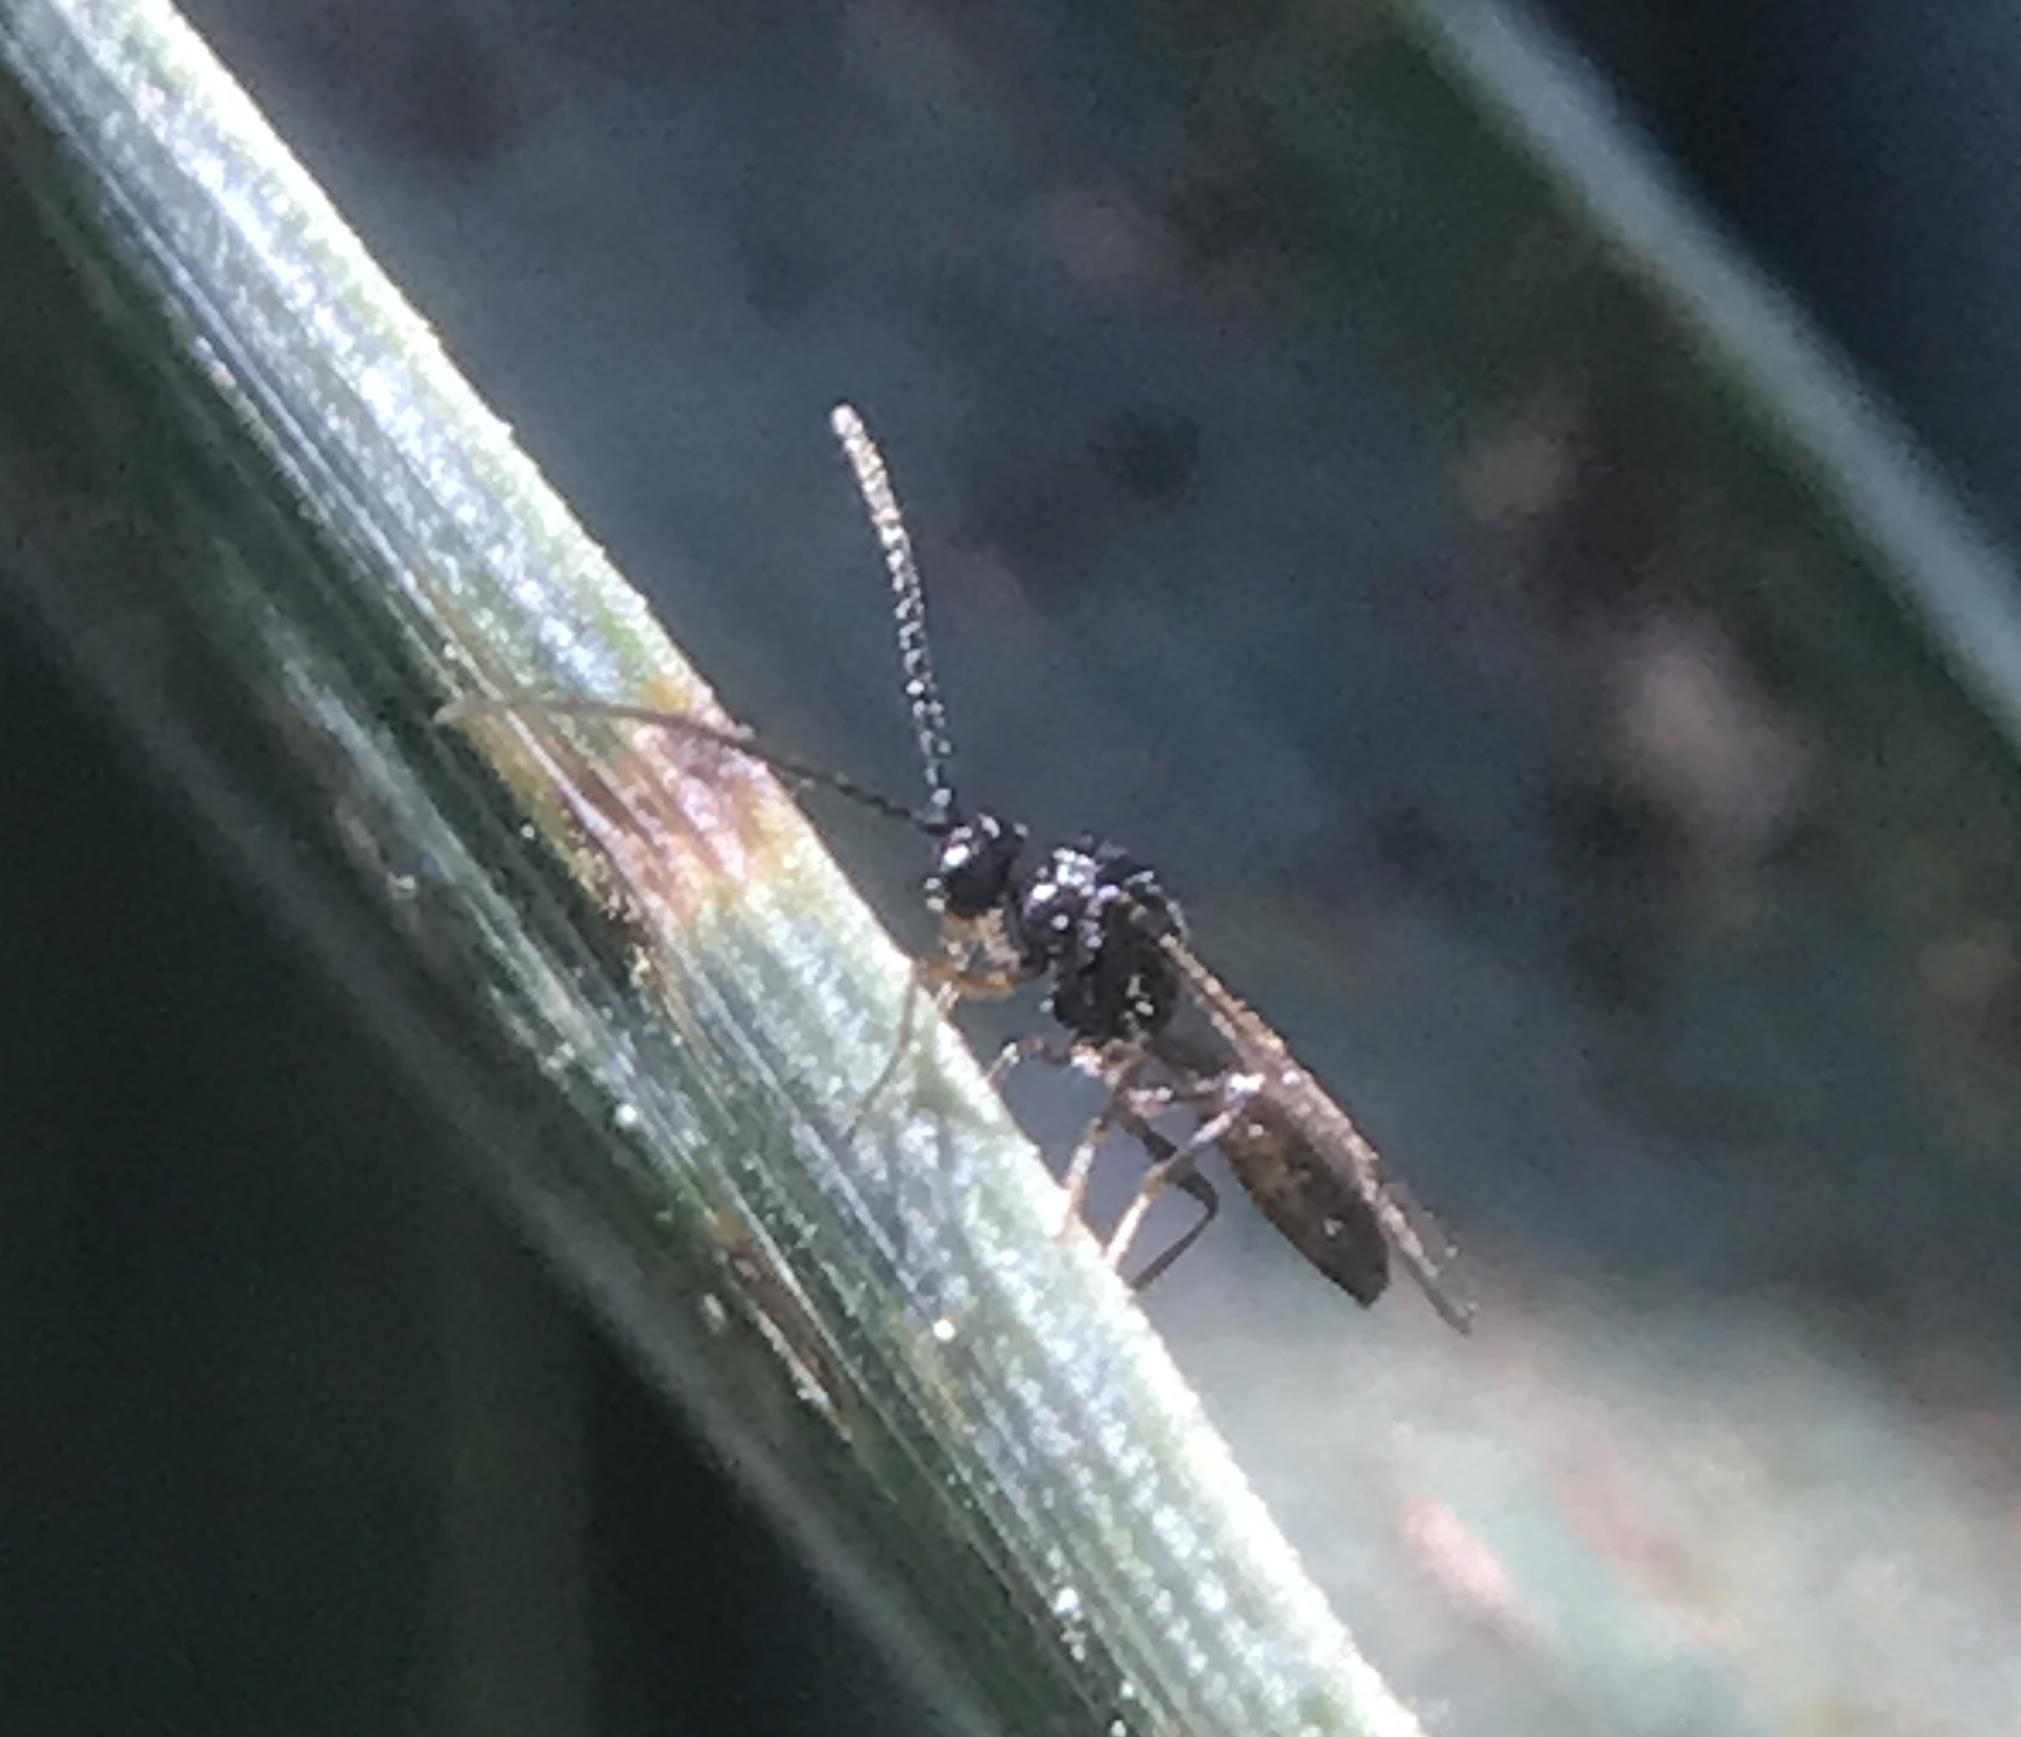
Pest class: predators